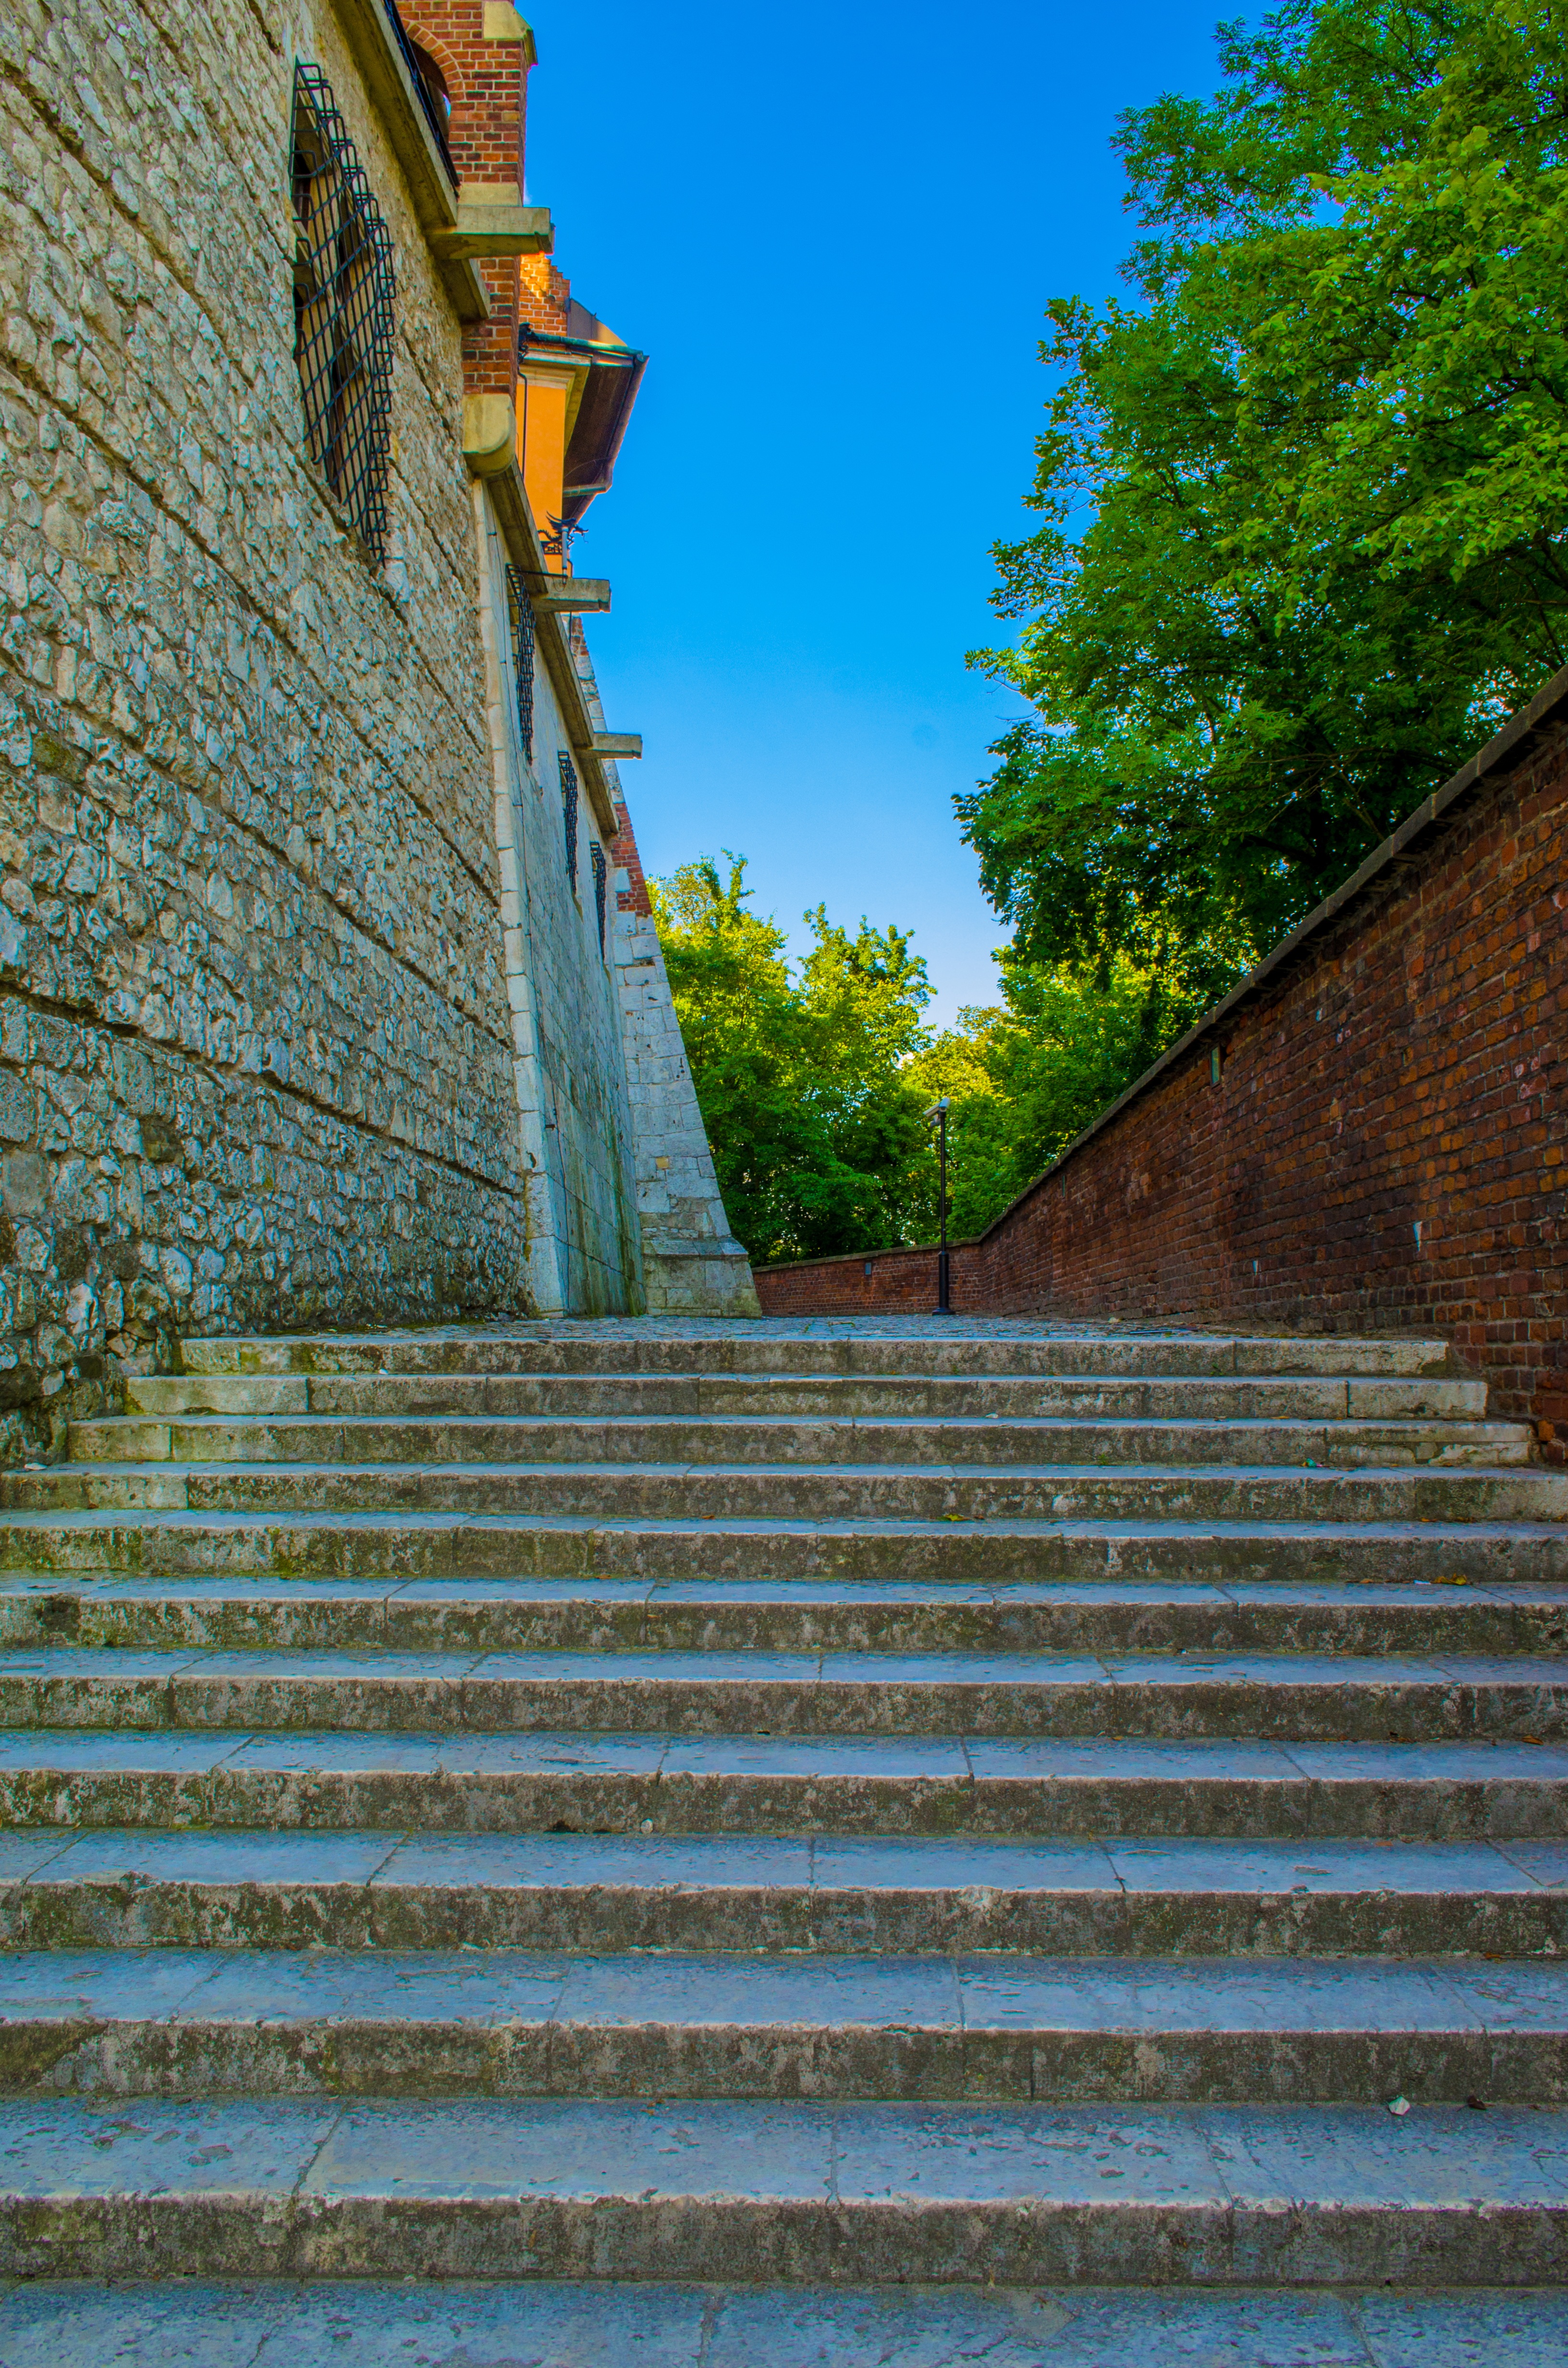
architecture, city, wall, walkway, europe, tower, autumn, castle, tourism, waterway, fortress, poland, krakow, wawel, urban area